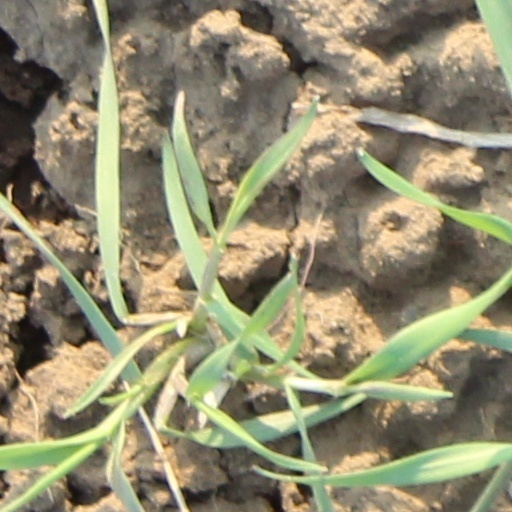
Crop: wheat